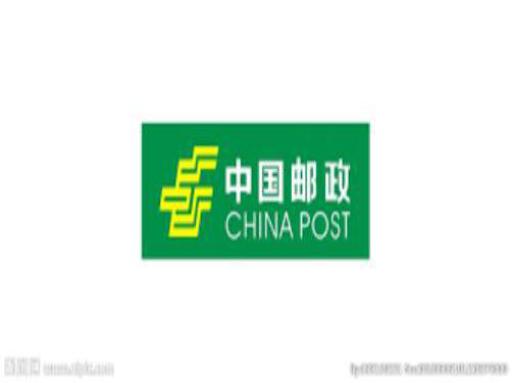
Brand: china post group corporation
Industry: Others